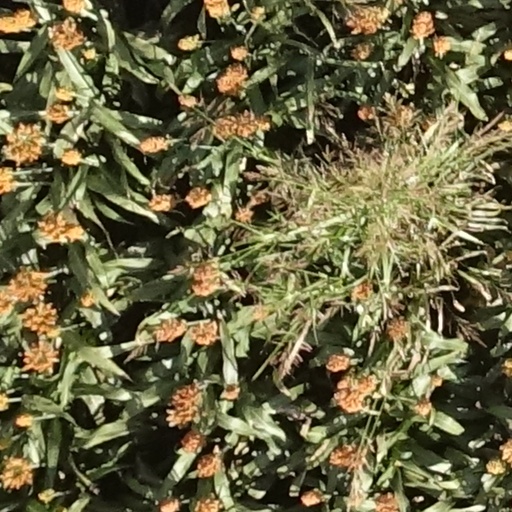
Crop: sorghum